Mandragora officinarum

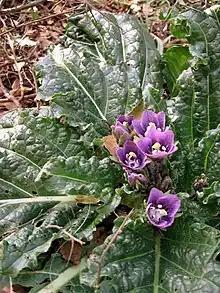
"Mandragora" plant from Israel that some sources would place in "Mandragora autumnalis" rather than "Mandragora officinarum"

, "Mandragora officinarum" has three or four different circumscriptions (see Taxonomy below). The description below applies to a broad circumscription, used in a 1998 revision of the genus, in which the name is used for all the plants native to Mediterranean region. Thus defined, "Mandragora officinarum" is a very variable perennial herbaceous plant with a long thick root, often branched. It has almost no stem, the leaves being borne in a basal rosette. The leaves are very variable in size and shape, with a maximum length of . They are usually either elliptical in shape or wider towards the end (obovate), with varying degrees of hairiness.